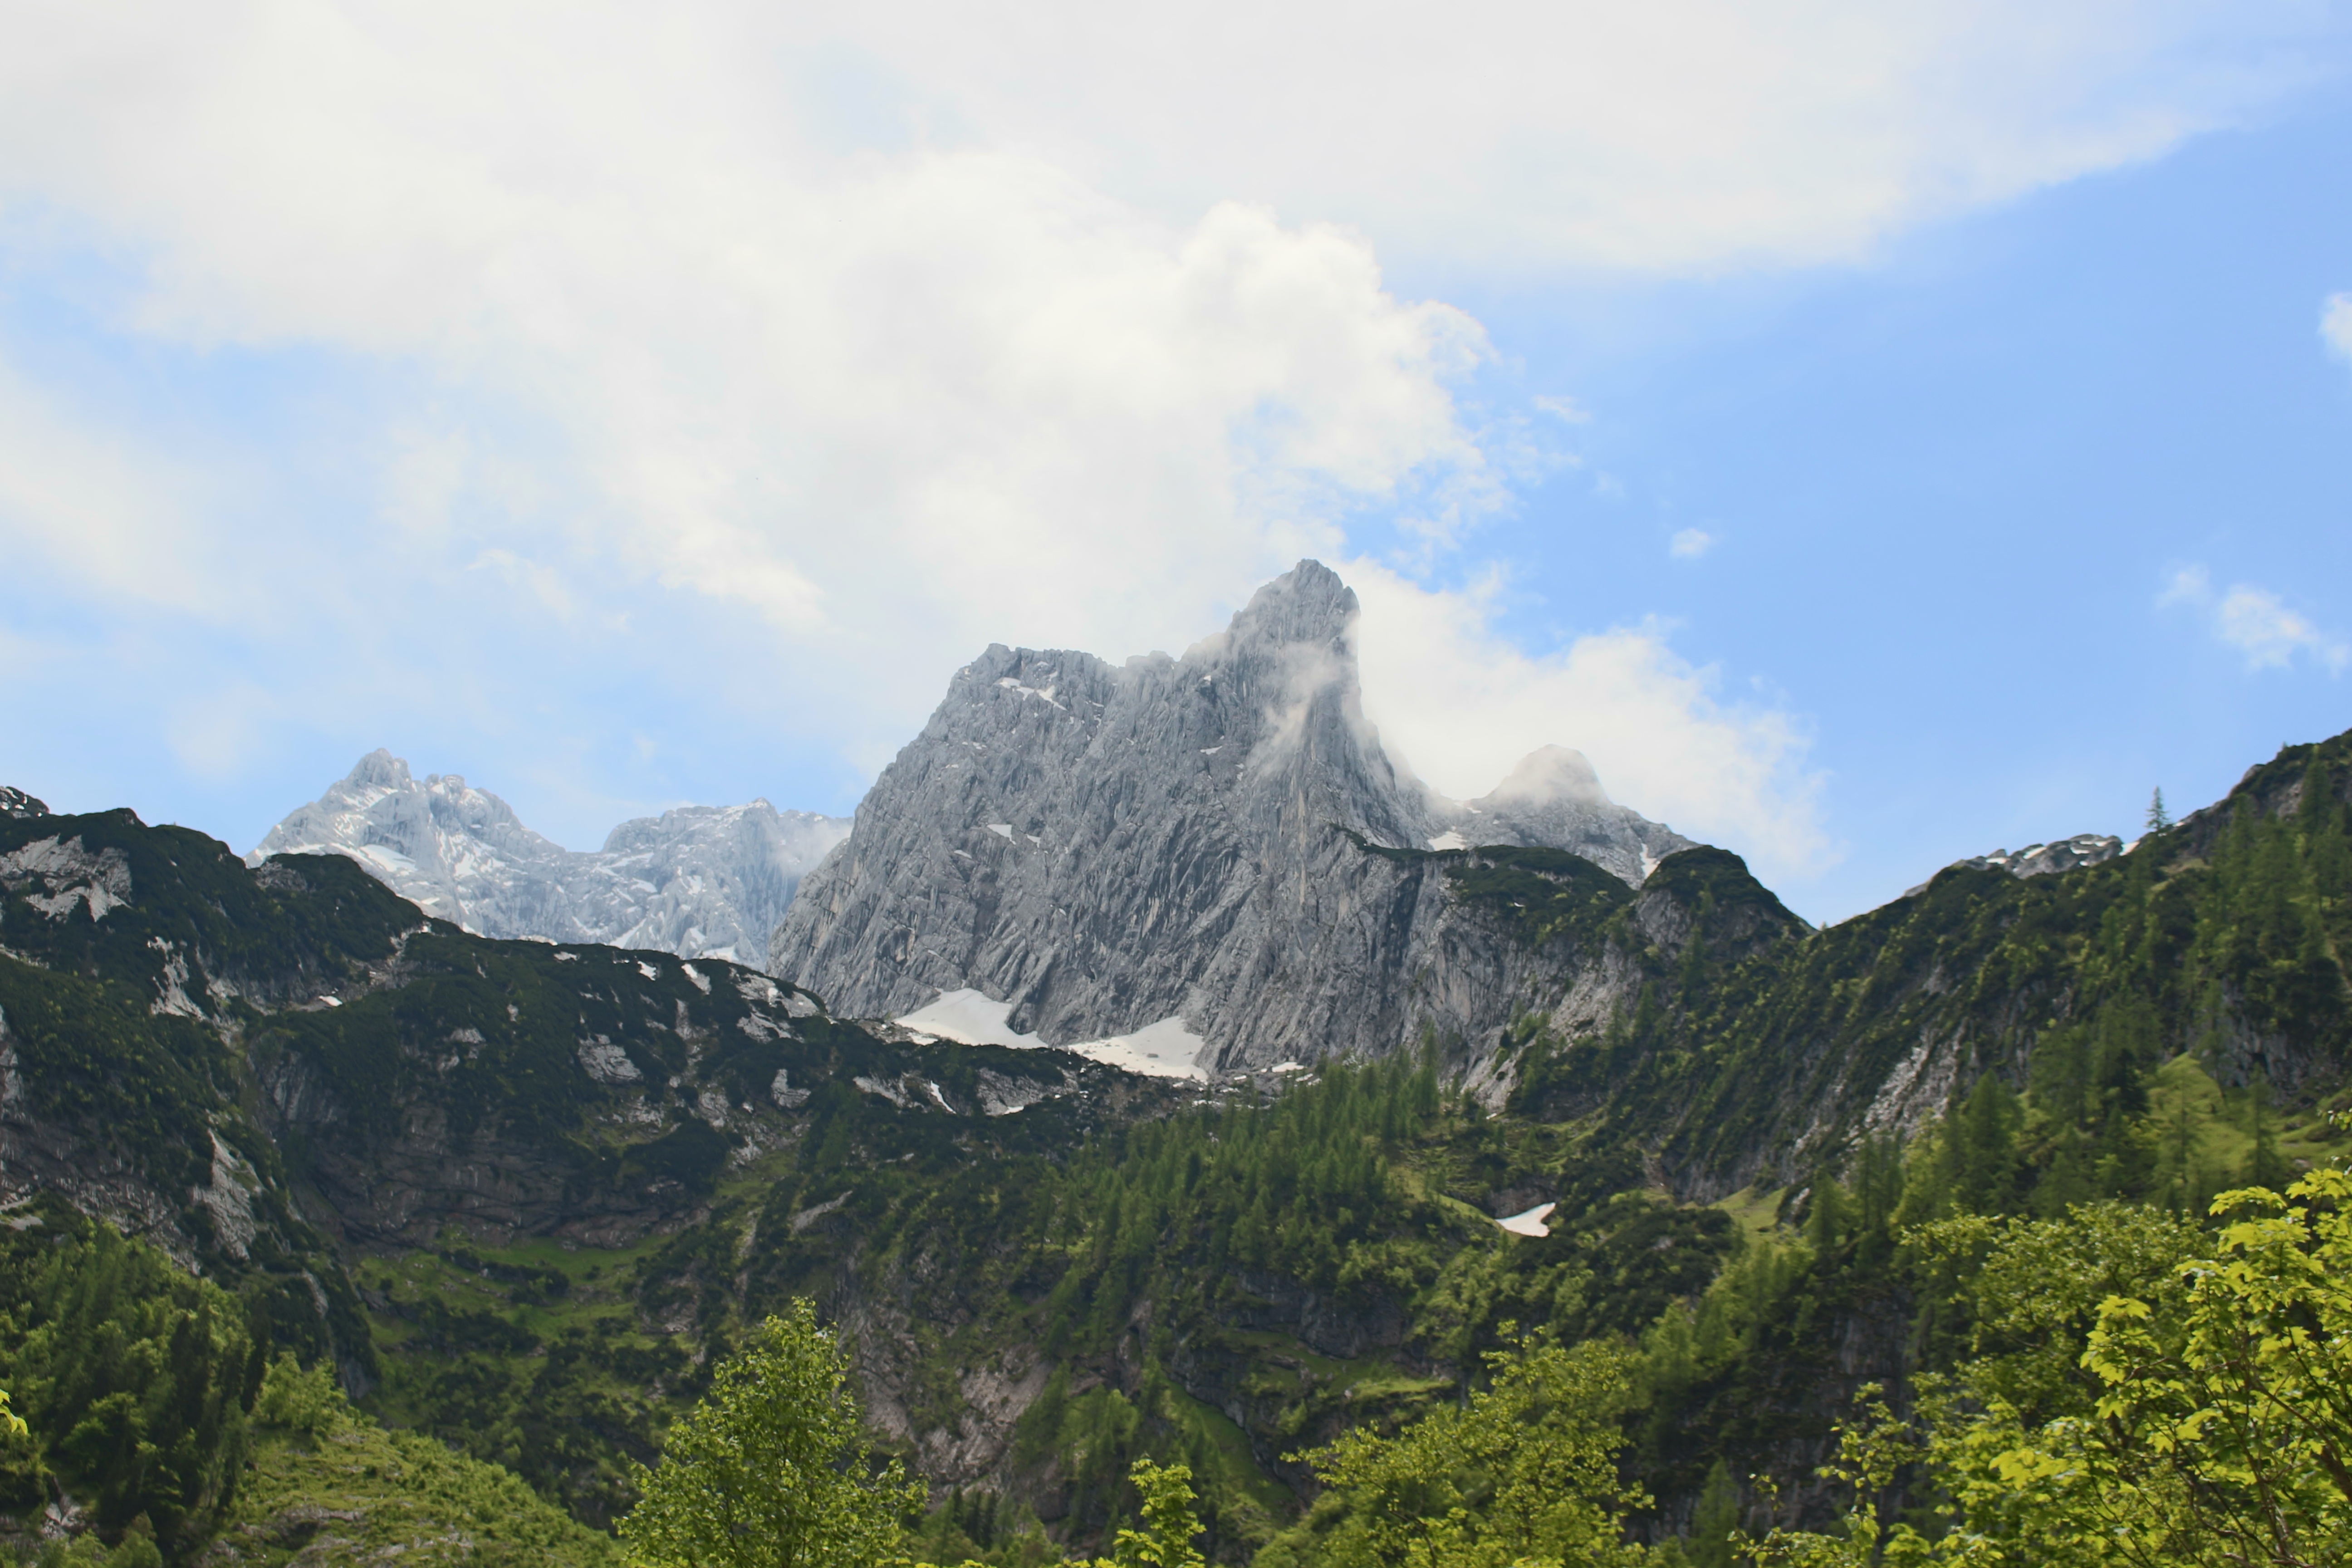
landscape, nature, wilderness, walking, mountain, sky, hill, adventure, valley, mountain range, alpine, national park, ridge, mountain landscape, clouds, mountains, alps, plateau, fell, dachstein, landform, mountain pass, geographical feature, mountainous landforms